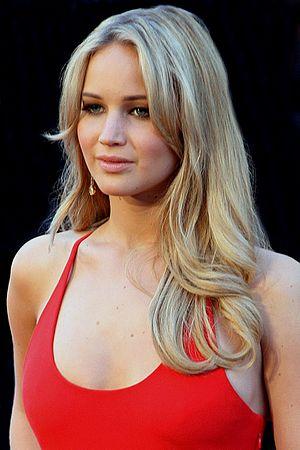
X-Men : Le Commencement, ou X-Men : Première Classe au Québec, est un film de super-héros américano-britannique écrit et réalisé par Matthew Vaughn, sorti en 2011. C'est le cinquième film de la série X-Men mettant en scène les personnages de la série de comics X-Men de Marvel Comics, créés par le scénariste Stan Lee et le dessinateur Jack Kirby.
Jennifer Shrader Lawrence [ˈd͡ʒɛnɪfɚ ˈlɒɹəns] est une actrice et productrice américaine, née le 15 août 1990 à Louisville dans le Kentucky.